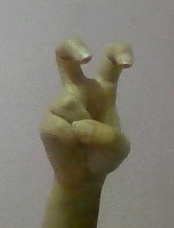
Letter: toot